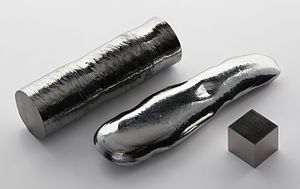
Rhenium
Gråhvidt metal
Rhenium er det 75. grundstof i det periodiske system, og har det kemiske symbol Re: Under normale tryk- og temperaturforhold optræder dette overgangsmetal som et gråhvidt, sølvskinnende og meget tungt metal.